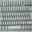
Label: keyboard